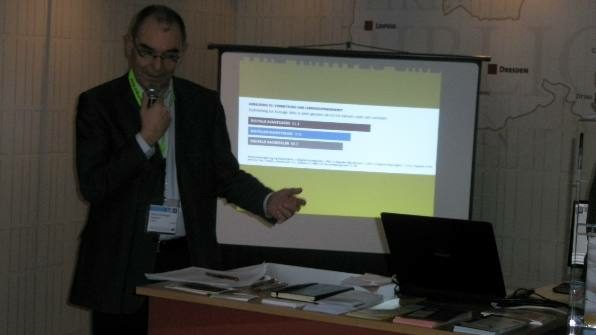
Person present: Yes